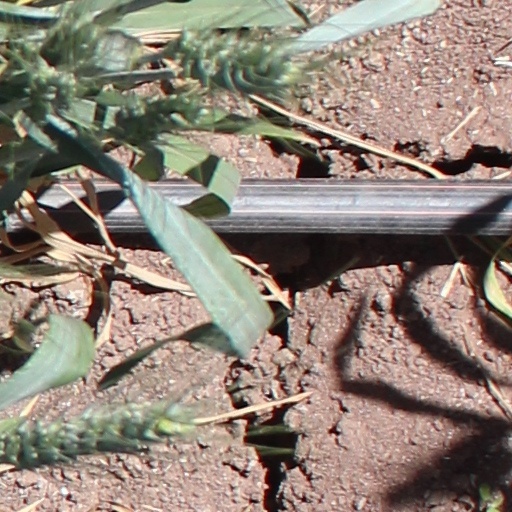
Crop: wheat